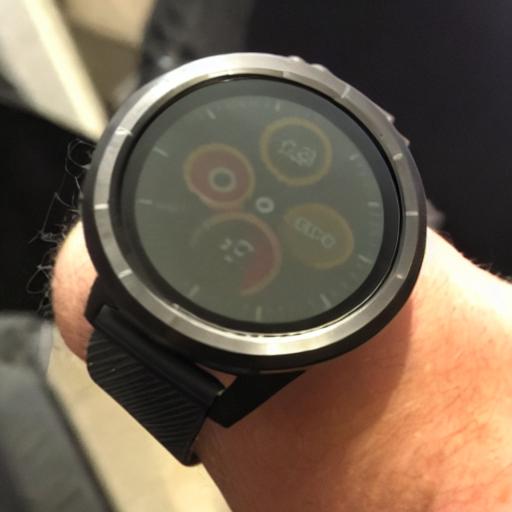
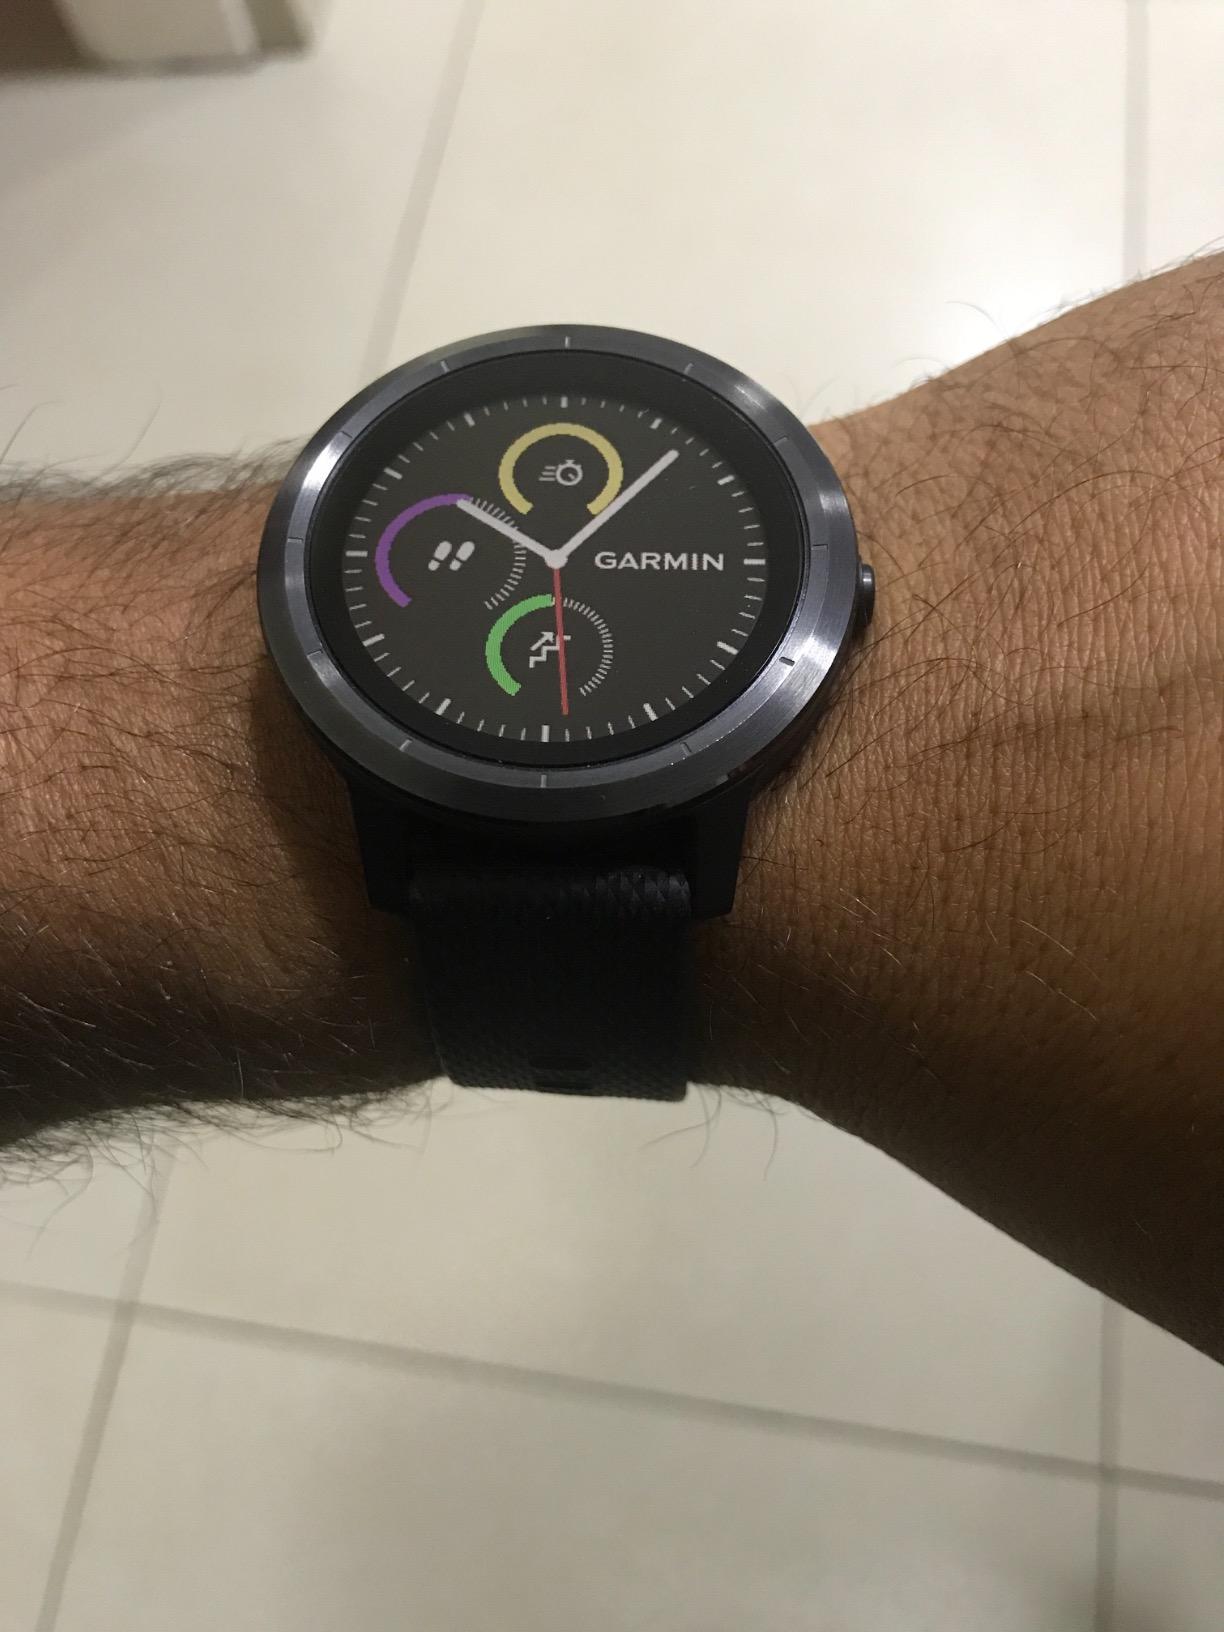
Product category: smartwatch
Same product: no